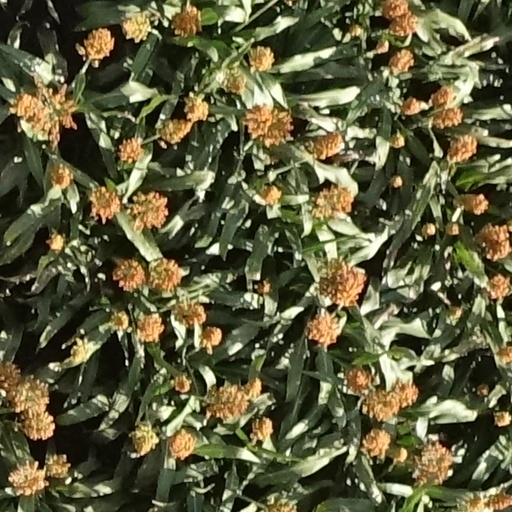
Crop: sorghum